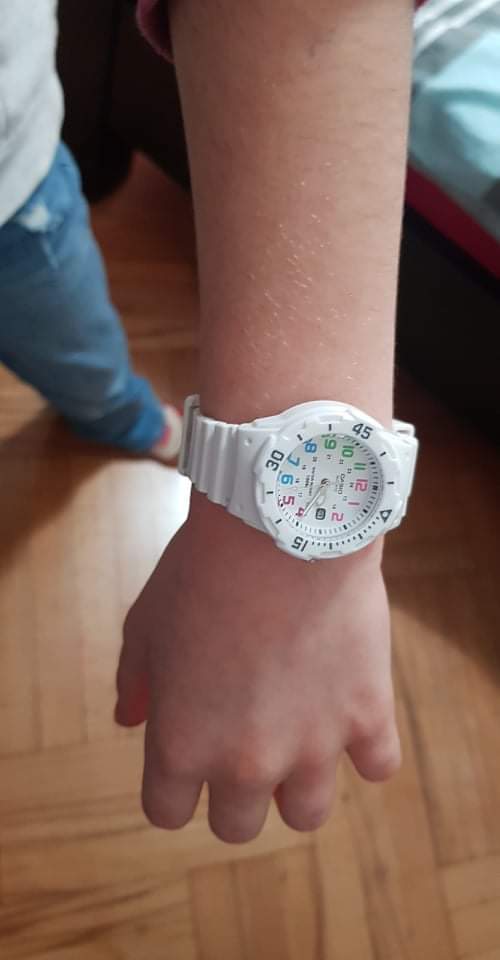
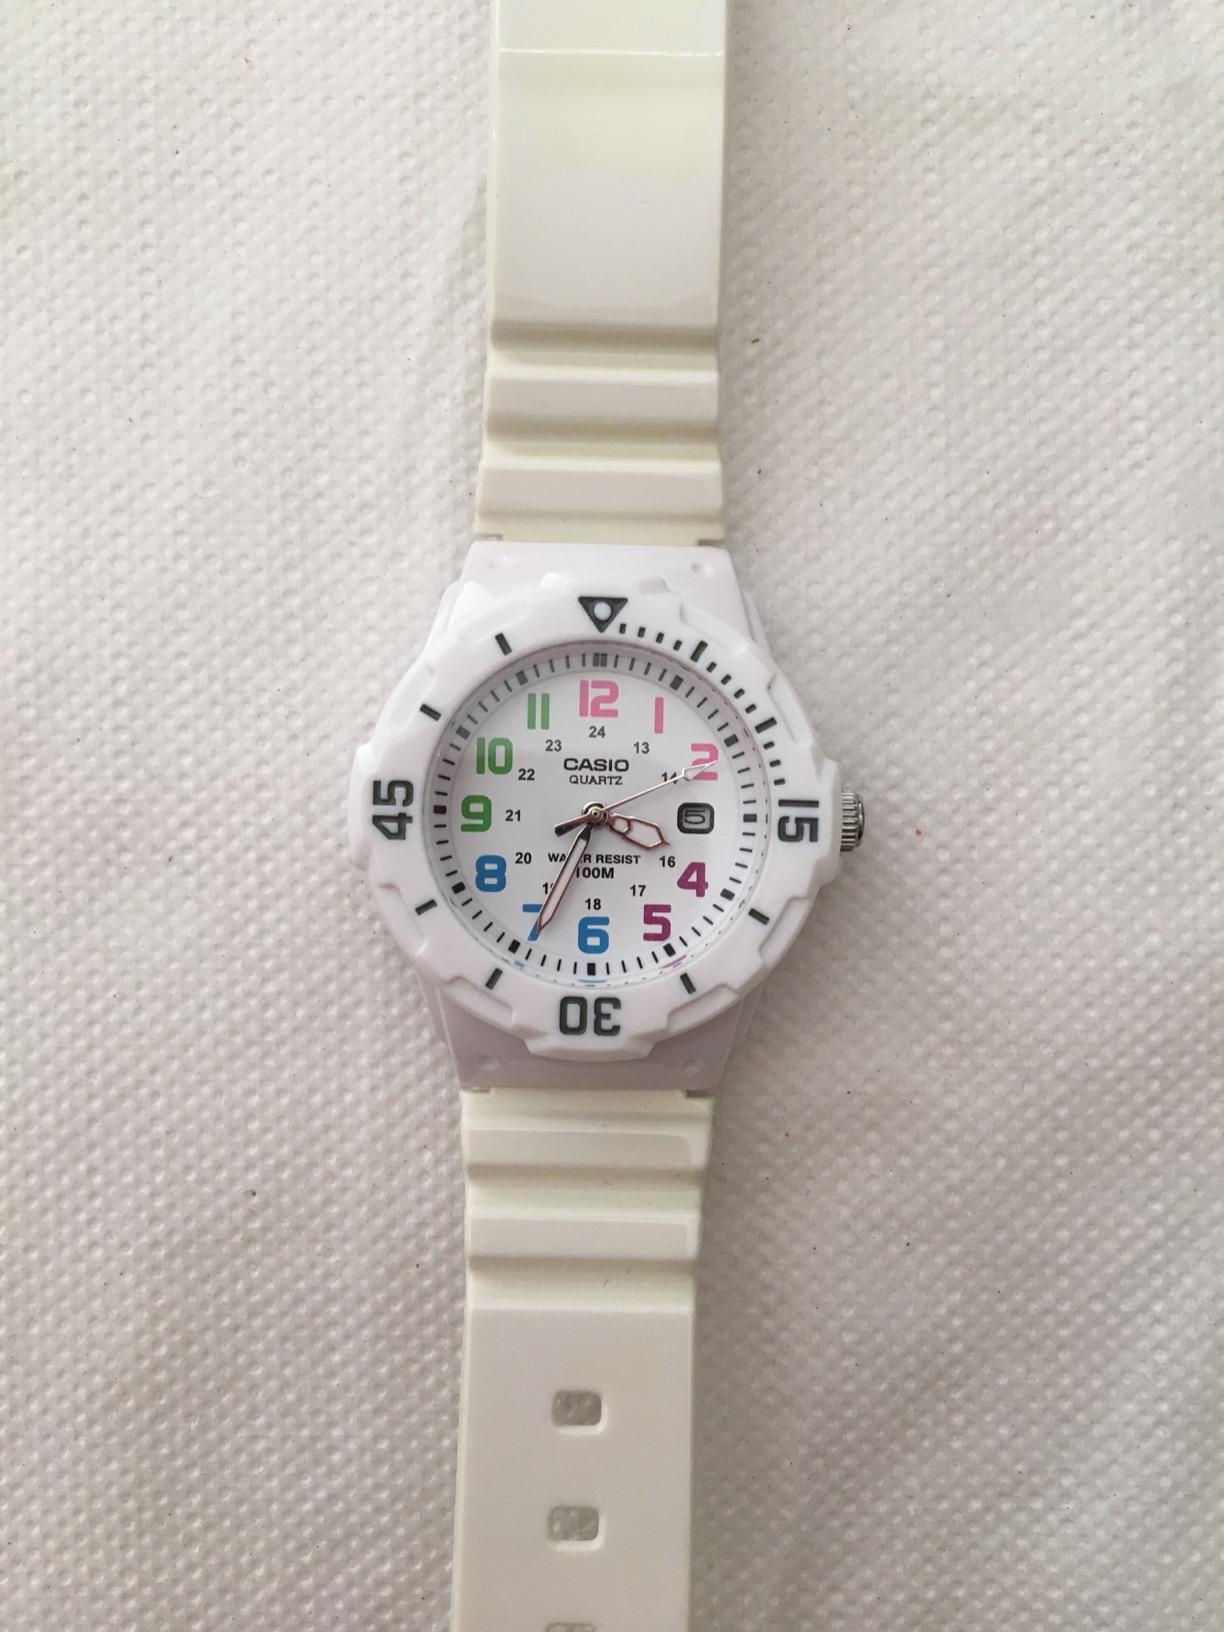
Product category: accessories_watch
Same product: yes